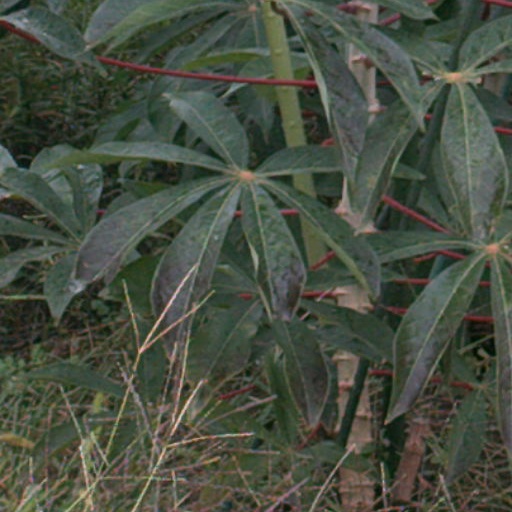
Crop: cassava